Slot A

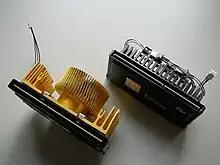
A Slot A CPU on the left compared to a Slot 1 CPU (connector rotated by 180 degrees)

Slot A is mechanically compatible but electrically incompatible with Intel's Slot 1. As a consequence, Slot A motherboards were designed to have the connector's installed orientation be rotated 180 degrees relative to Slot 1 motherboards to discourage accidental insertion of a Slot 1 processor into a Slot A motherboard, and vice versa. The choice to use the same mechanical connector as the Intel Slot 1 also allowed motherboard manufacturers to keep costs down by stocking the same part for both Slot 1 and Slot A assemblies.